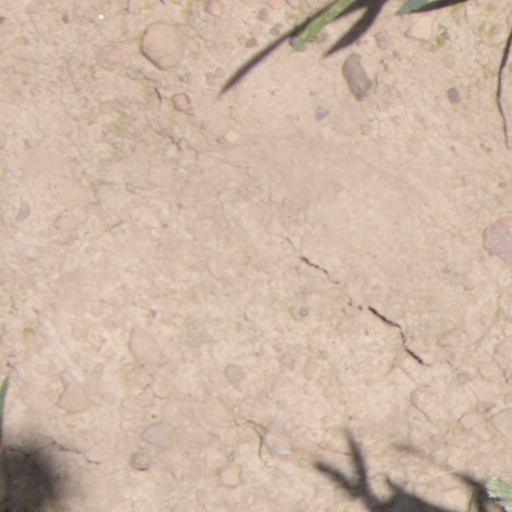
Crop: wheat